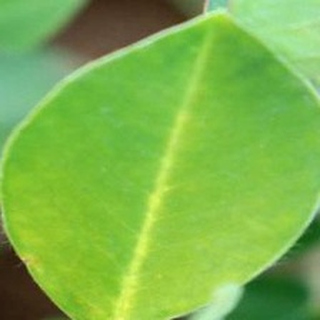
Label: healthy_groundnut